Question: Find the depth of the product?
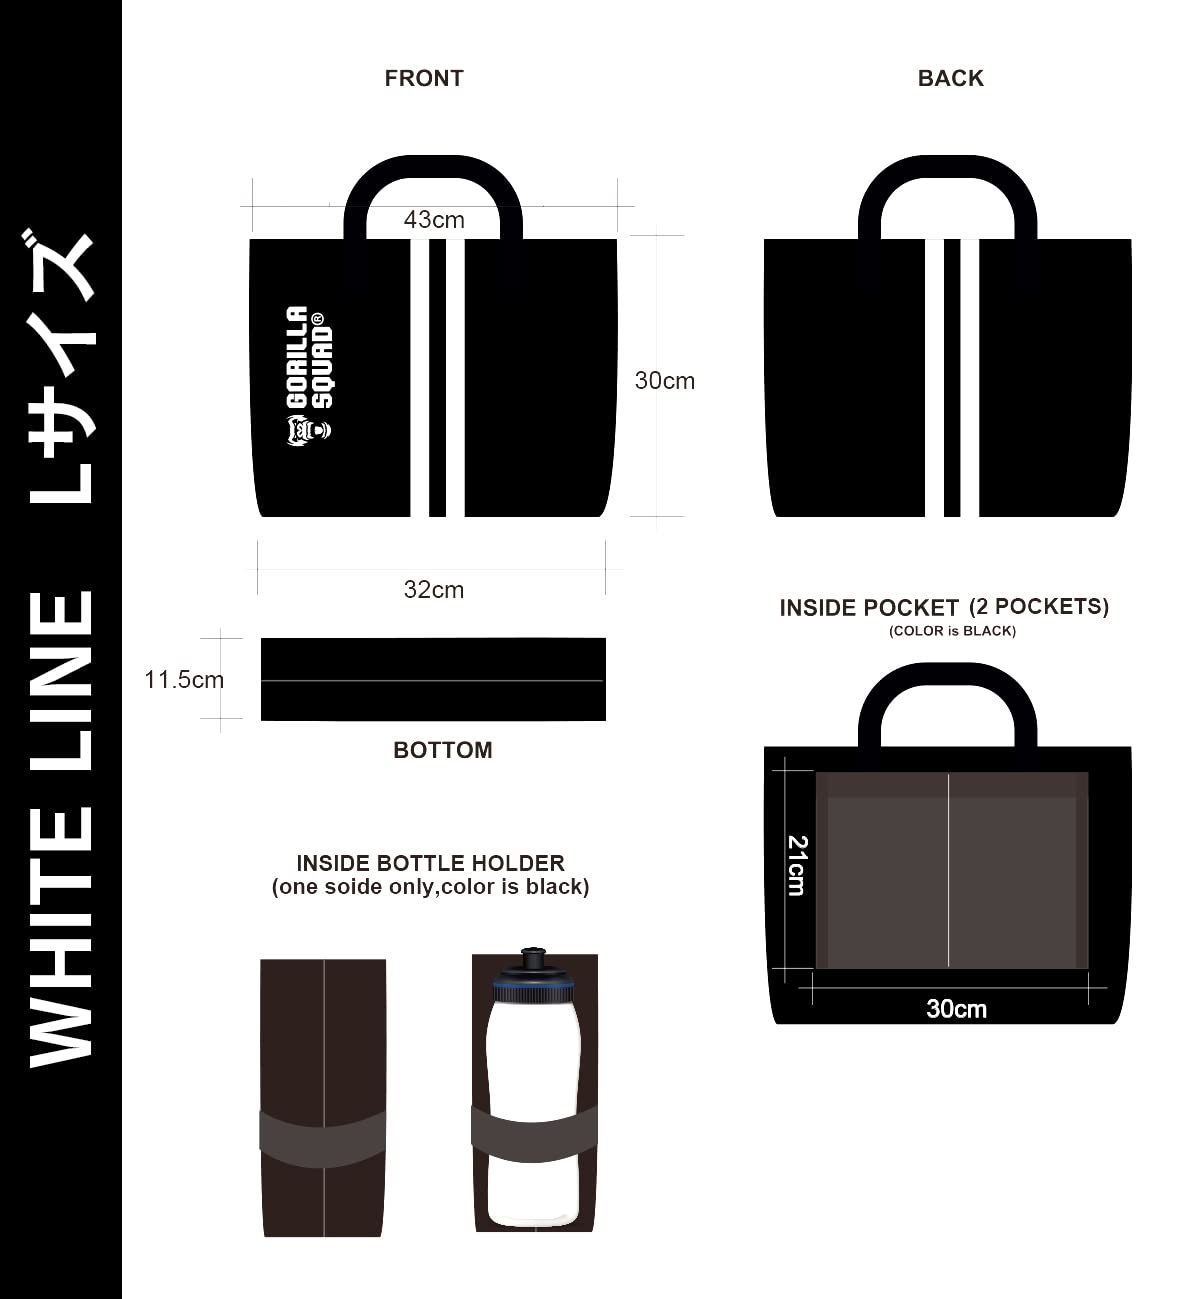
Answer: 30.0 centimetre